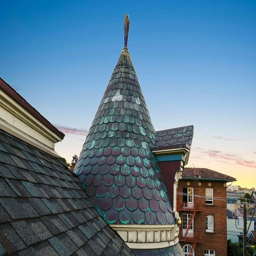
a shingled turret is one of the home 's defining architectural features .